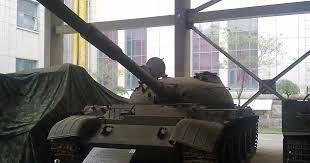
Label: T-62